Albert L. Nash

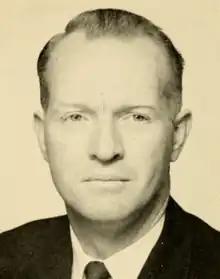

Born in Millbury, Massachusetts, Nash went to Millbury High School and then served in the United States Army Air Forces during World War II and was a tail gunner. Nash owned a dry cleaning business in Worcester, Massachusetts. He served as the water commissioner and on the board of selectmen. Nash served in the Massachusetts House of Representatives and was a Democrat. Nash died in Leicester, Massachusetts.